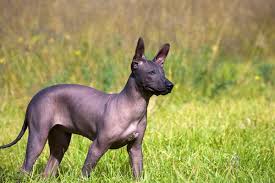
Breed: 220-n000069-Mexican_hairless